Patron saints of places

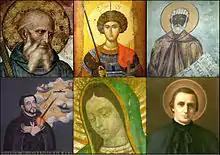
Patron saints by regions

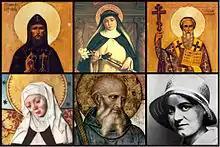
Patron saints of Europe

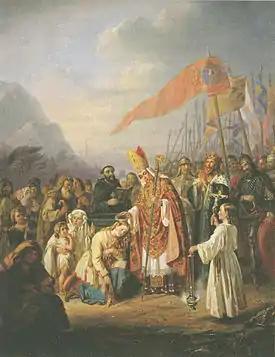
St. Henry the bishop

This list only includes sovereign states. Subdivisions, such as the constituent countries of the United Kingdom, are listed below under "Administrative subdivisions".